Beckfoot

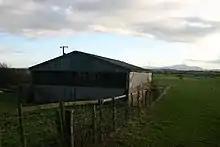
A barn belonging to one of the farms in the hamlet, looking inland across the Solway Plain toward Skiddaw.

There are two attractions in the vicinity - Bank Mill Nursery and Visitor Centre, which includes a garden, nature reserve, play area, and restaurant, and the Gincase near Newtown, a farm park with a gift shop and tea room.